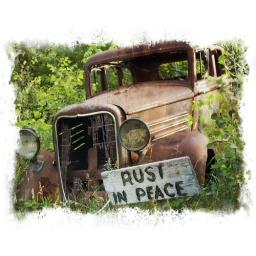
Old car along road in Delaware County NY